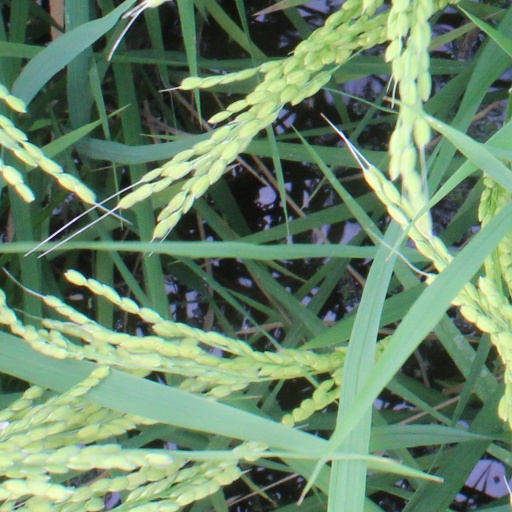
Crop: rice